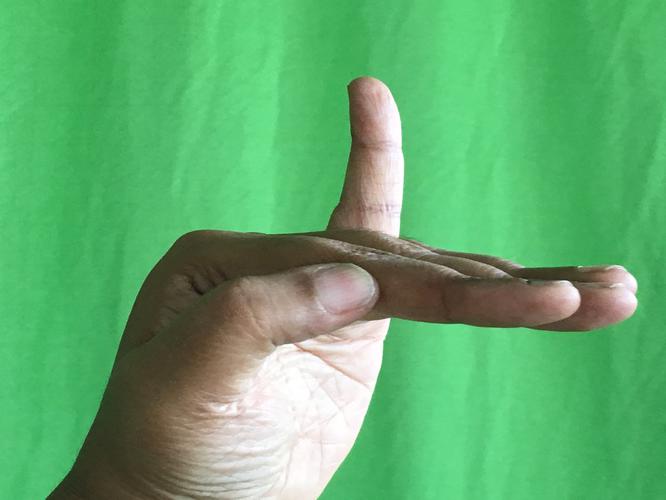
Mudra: Hamsapaksha
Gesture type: double_hand